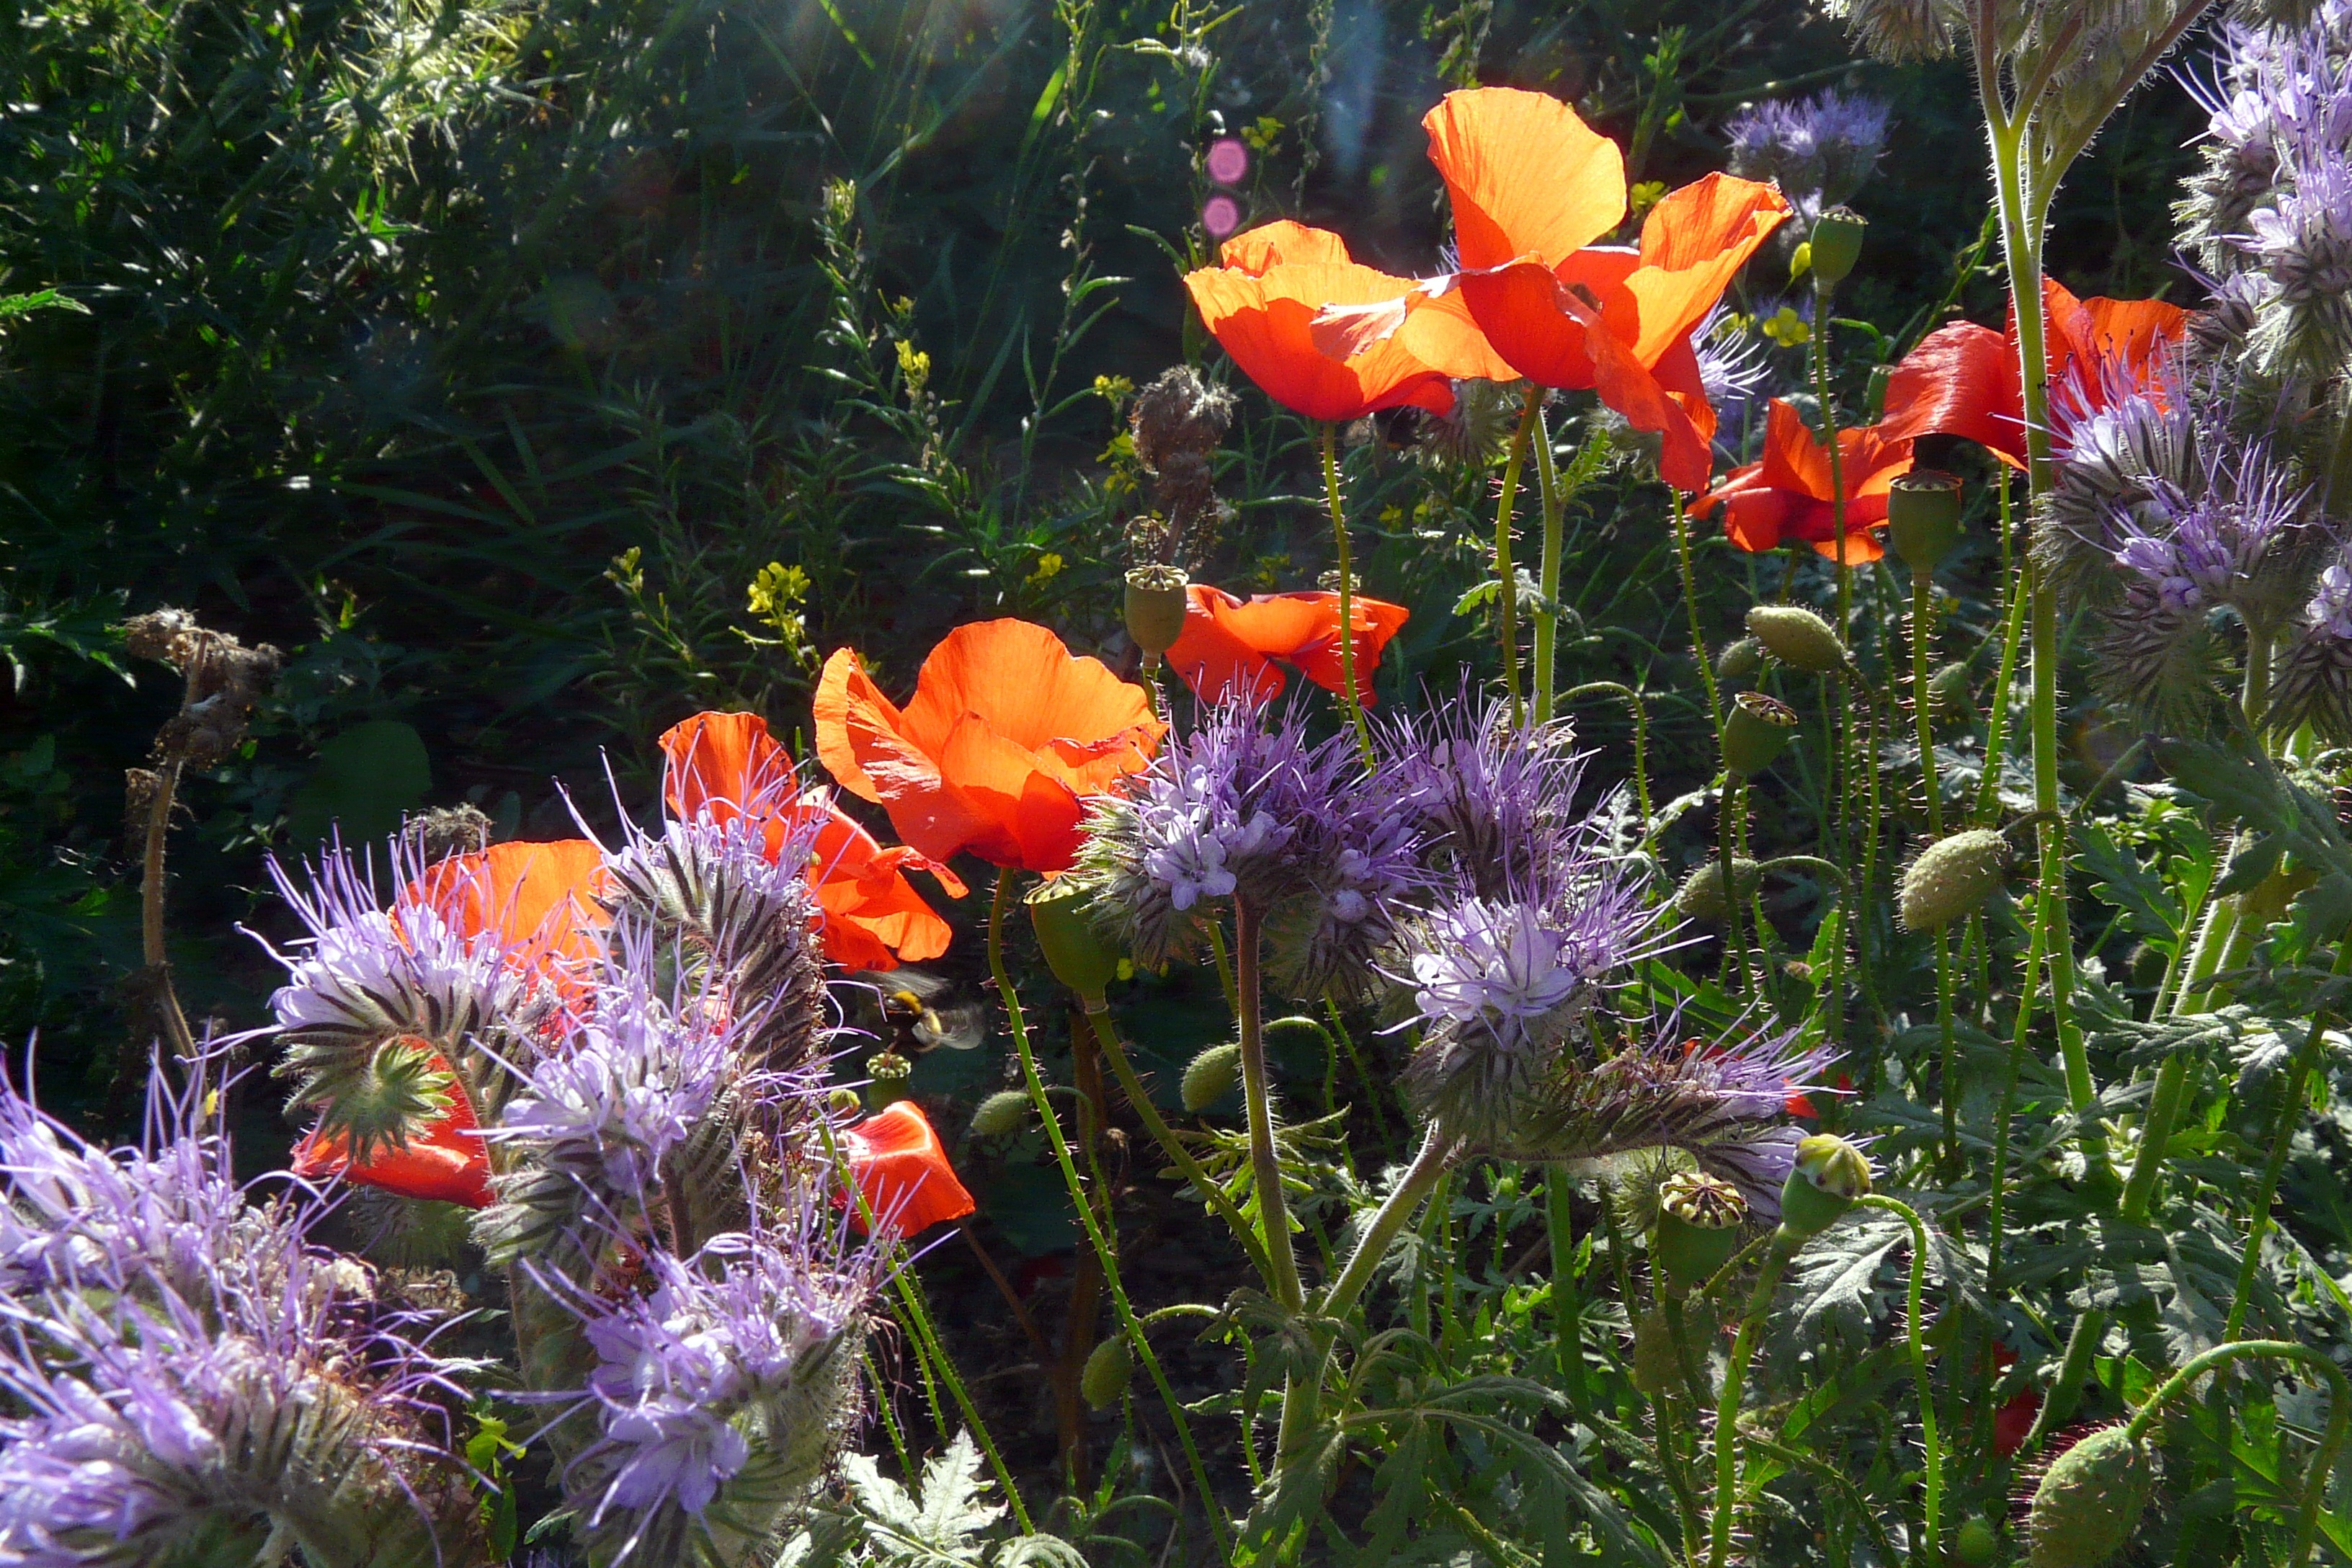
nature, blossom, plant, meadow, prairie, flower, bloom, red, color, botany, garden, flora, wildflower, klatschmohn, red poppy, violet, thistle, poppy, flowering plant, annual plant, land plant